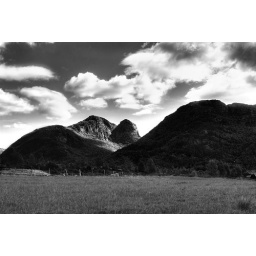
The fjords and mountains of the Ryfylke area by the south-east coast of Norway. This picture is from the village Tau.